Cratesiclea

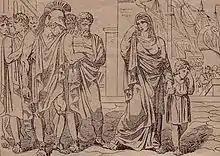
Cratisiclias' departure from Sparta Bartolomeo Pinelli

Cratesiclea (died 219 BC), was a Spartan queen, married to king Leonidas II of Sparta (ancient Greece), and mother of Cleomenes III and Chilonis.